Forest floor

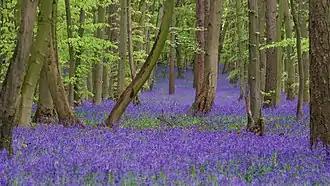
Bluebells ("Hyacinthoides non-scripta", Pryor's Wood, Stevenage)

The organic layer is divided into three layers: on the surface is the leaf litter formed by undecomposed vegetable matter; underneath is humus which is the product of decomposed vegetable matter. Between litter and humus is a partially decomposed layer of organic matter ("F: fragmented organic materials"). Some specialists consider this zone to be equivalent to the soil horizon (O) whereas for others, this only includes the humus and the intermediate layer, excluding the litter. Woodland plants that inhabit this zone often have bulbs or rhizomes and include ferns such as bracken, monocots such as bluebells and dog's mercury.